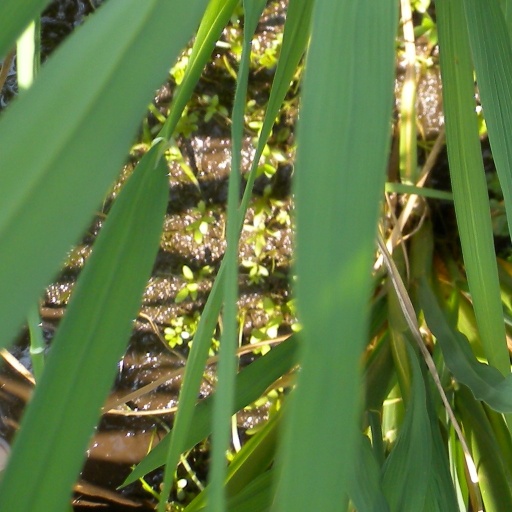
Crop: rice